Geology of Myanmar

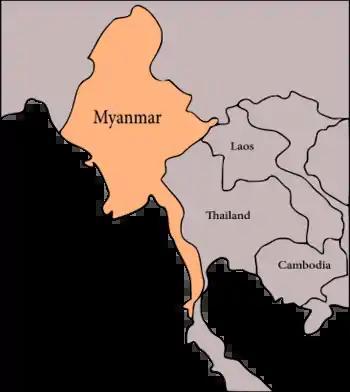
The picture shows the location of Myanmar in Southeast Asia.

The geology of Myanmar is shaped by dramatic, ongoing tectonic processes controlled by shifting tectonic components as the Indian Plate slides northwards and towards Southeast Asia. Myanmar spans across parts of three tectonic plates (the Indian Plate, Burma microplate and Shan Thai Block) separated by north-trending faults. To the west, a highly oblique subduction zone separates the offshore Indian Plate from the Burma microplate, which underlies most of the country. In the center-east of Myanmar, a right lateral strike slip fault extends from south to north across more than . These tectonic zones are responsible for large earthquakes in the region. The India-Eurasia plate collision which initiated in the Eocene provides the last geological pieces of Myanmar, and thus Myanmar preserves a more extensive Cenozoic geological record as compared to records of the Mesozoic and Paleozoic eras. Myanmar is physiographically divided into three regions: the Indo-Burman Range, Myanmar Central Belt and the Shan Plateau; these all display an arcuate shape bulging westwards. The varying regional tectonic settings of Myanmar not only give rise to disparate regional features, but also foster the formation of petroleum basins and a diverse mix of mineral resources.